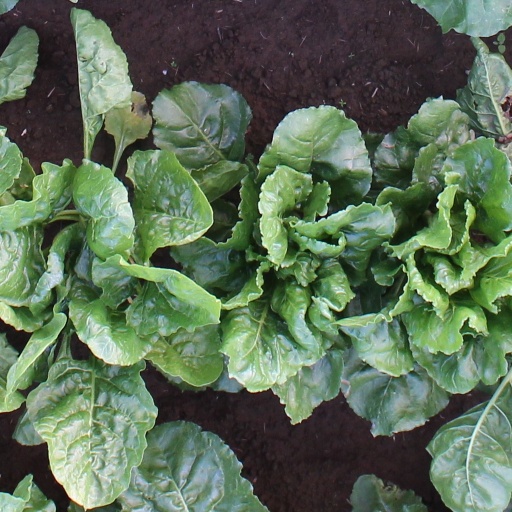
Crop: sugar beet